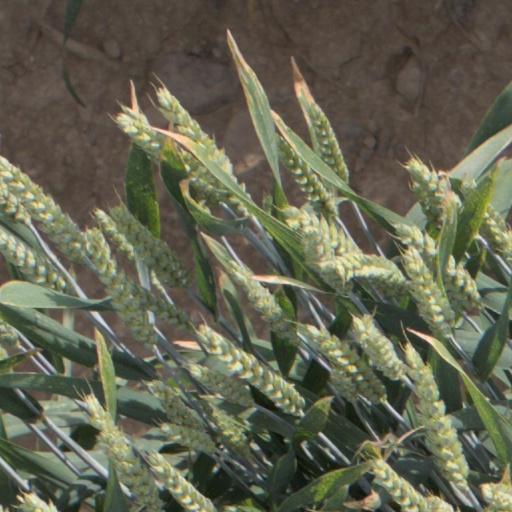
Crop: wheat